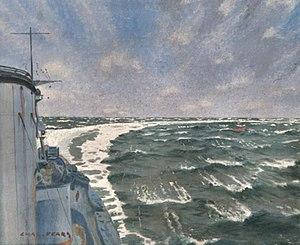
Le macoui est un long serpent imaginaire qui, propre à chaque bateau, est matérialisé par son sillage. Selon la tradition en vigueur notamment dans le Sud de la France, il convient de couper le macoui si on souhaite rebaptiser un bateau, pour éviter que le nouveau macoui n'entre en concurrence avec l'ancien. Ne pas couper le macoui en cas de renommage d'un bateau est réputé porter malheur.